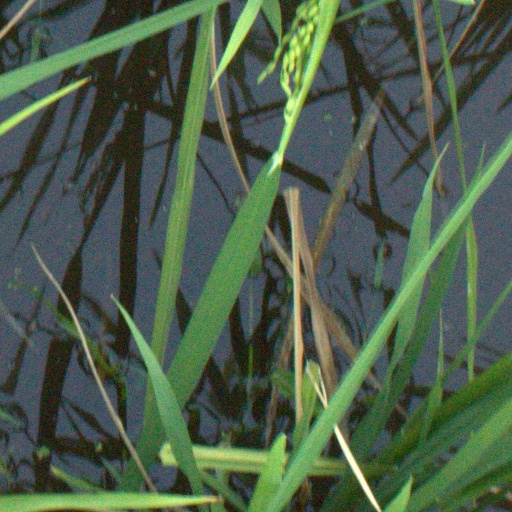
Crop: rice